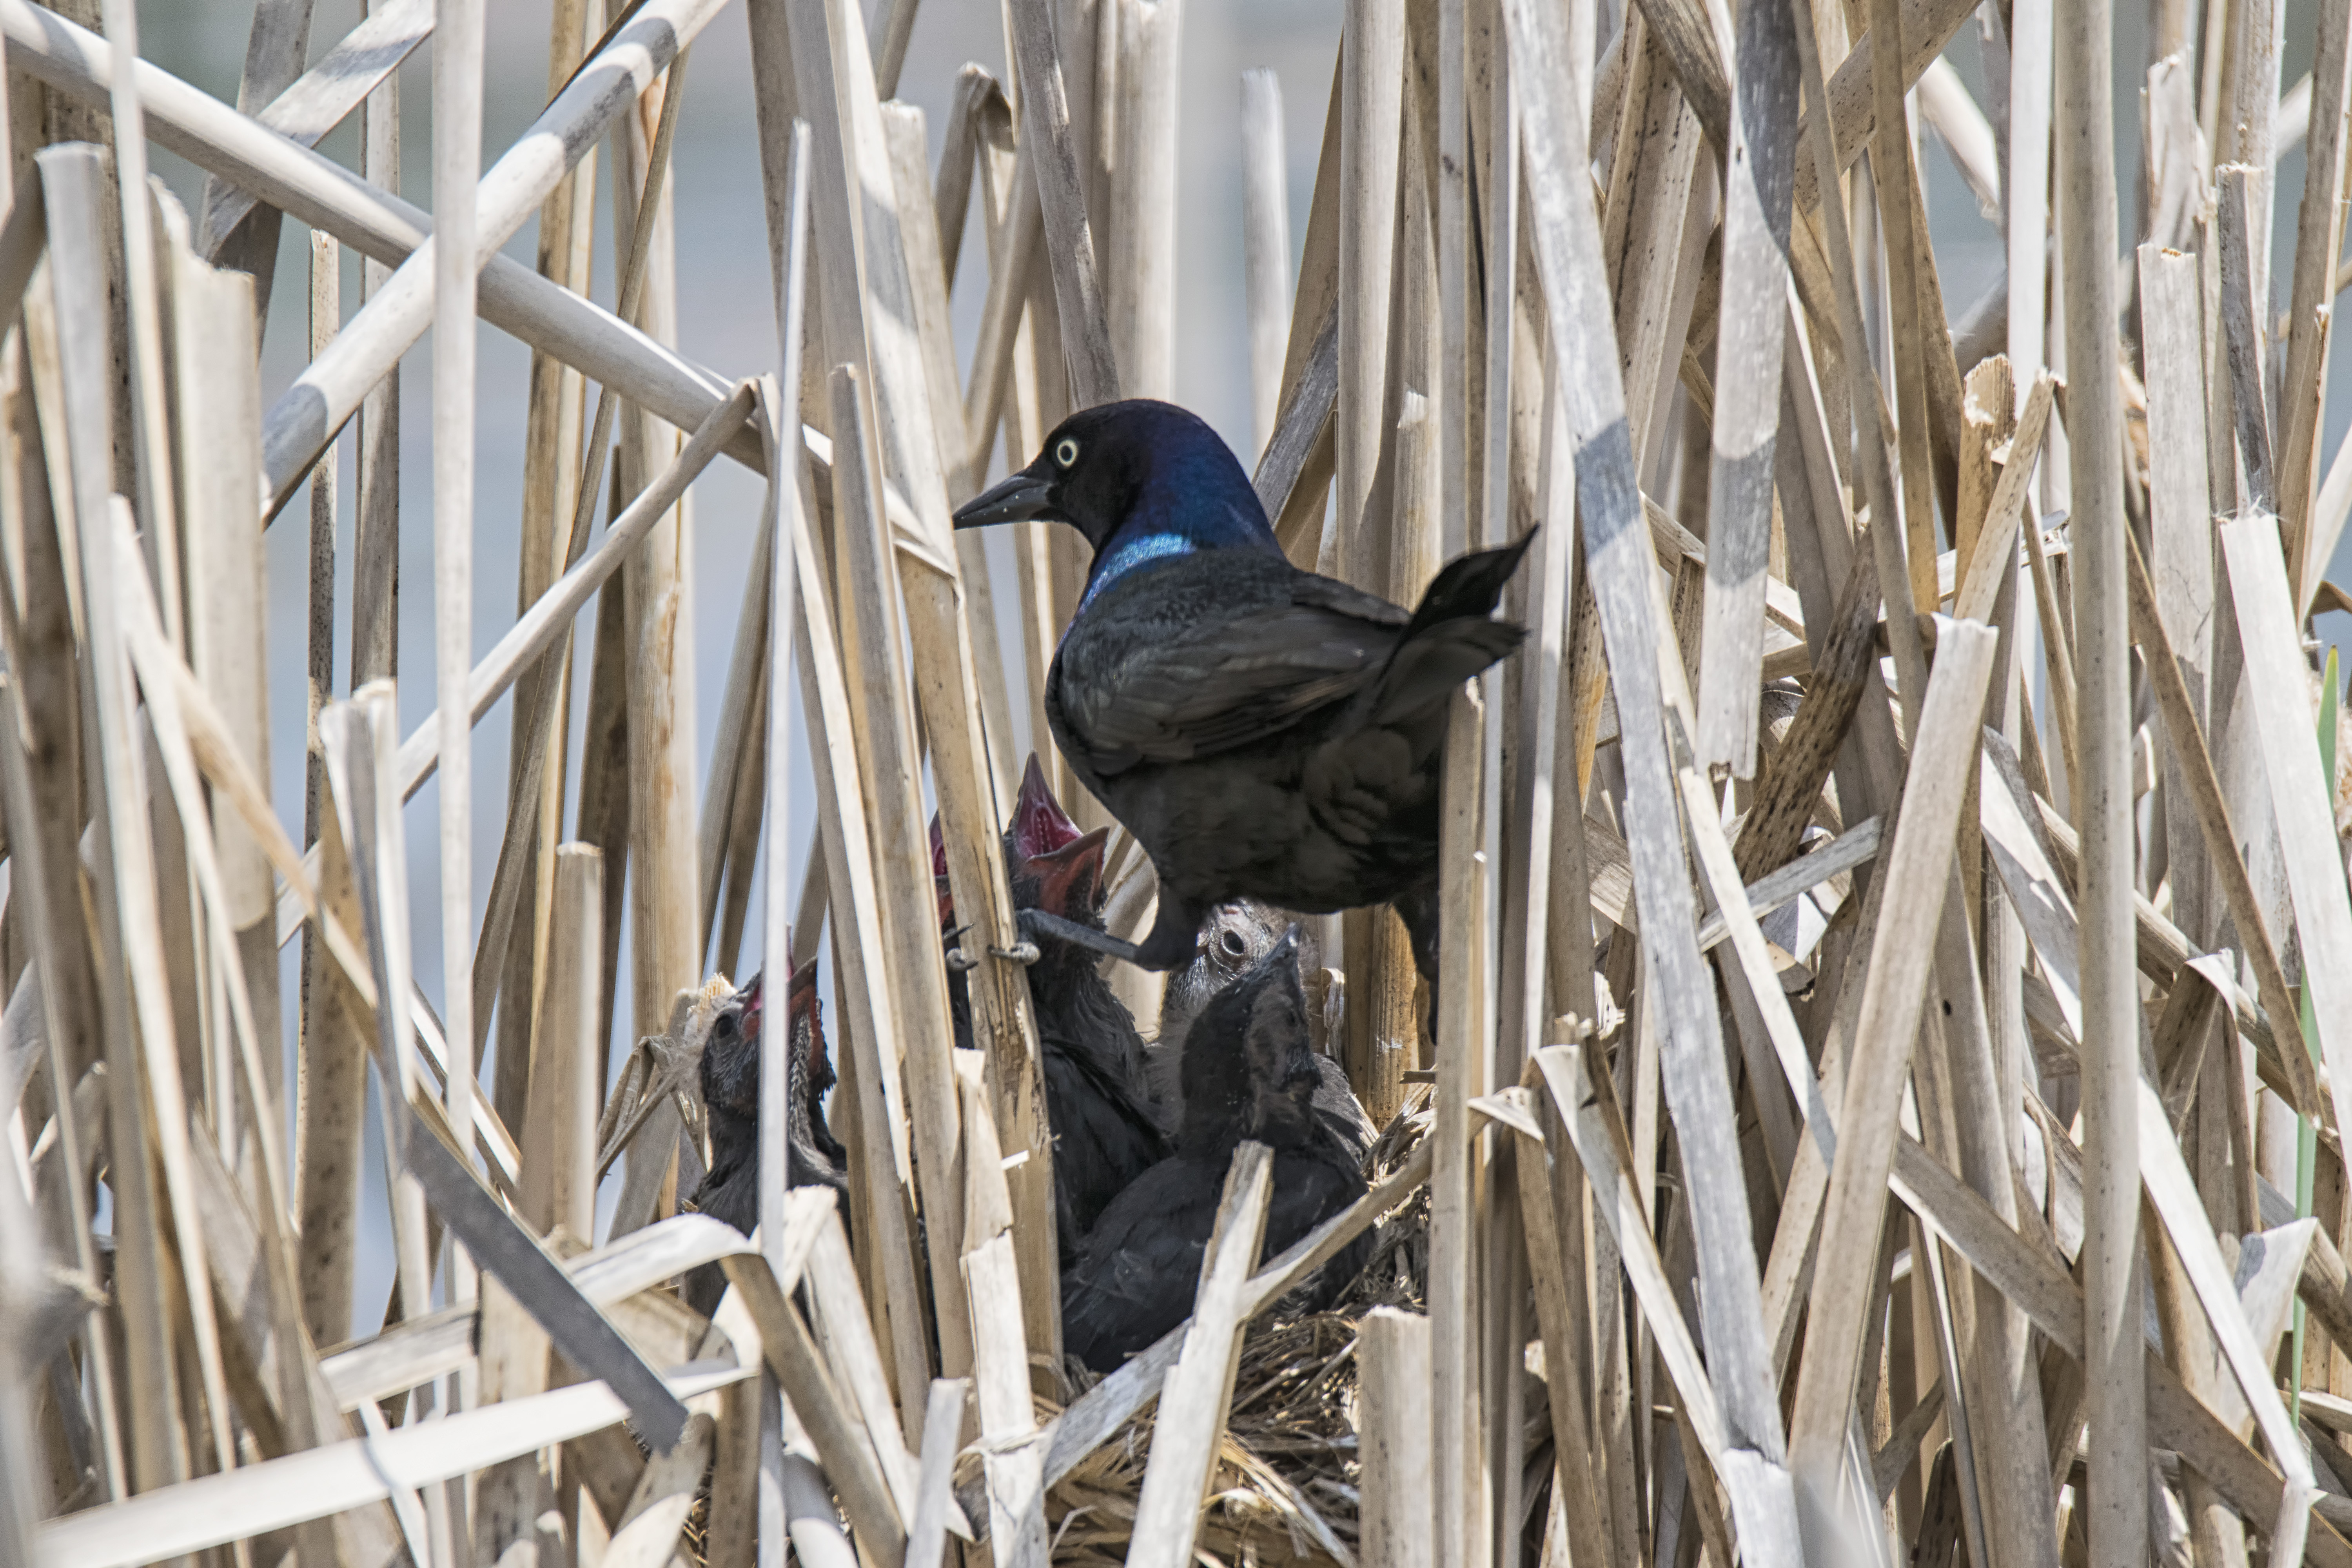
branch, winter, bird, wildlife, spring, fauna, canada, common, bronze, quebec, sherbrooke, oiseau, quiscale, grackle, perching bird